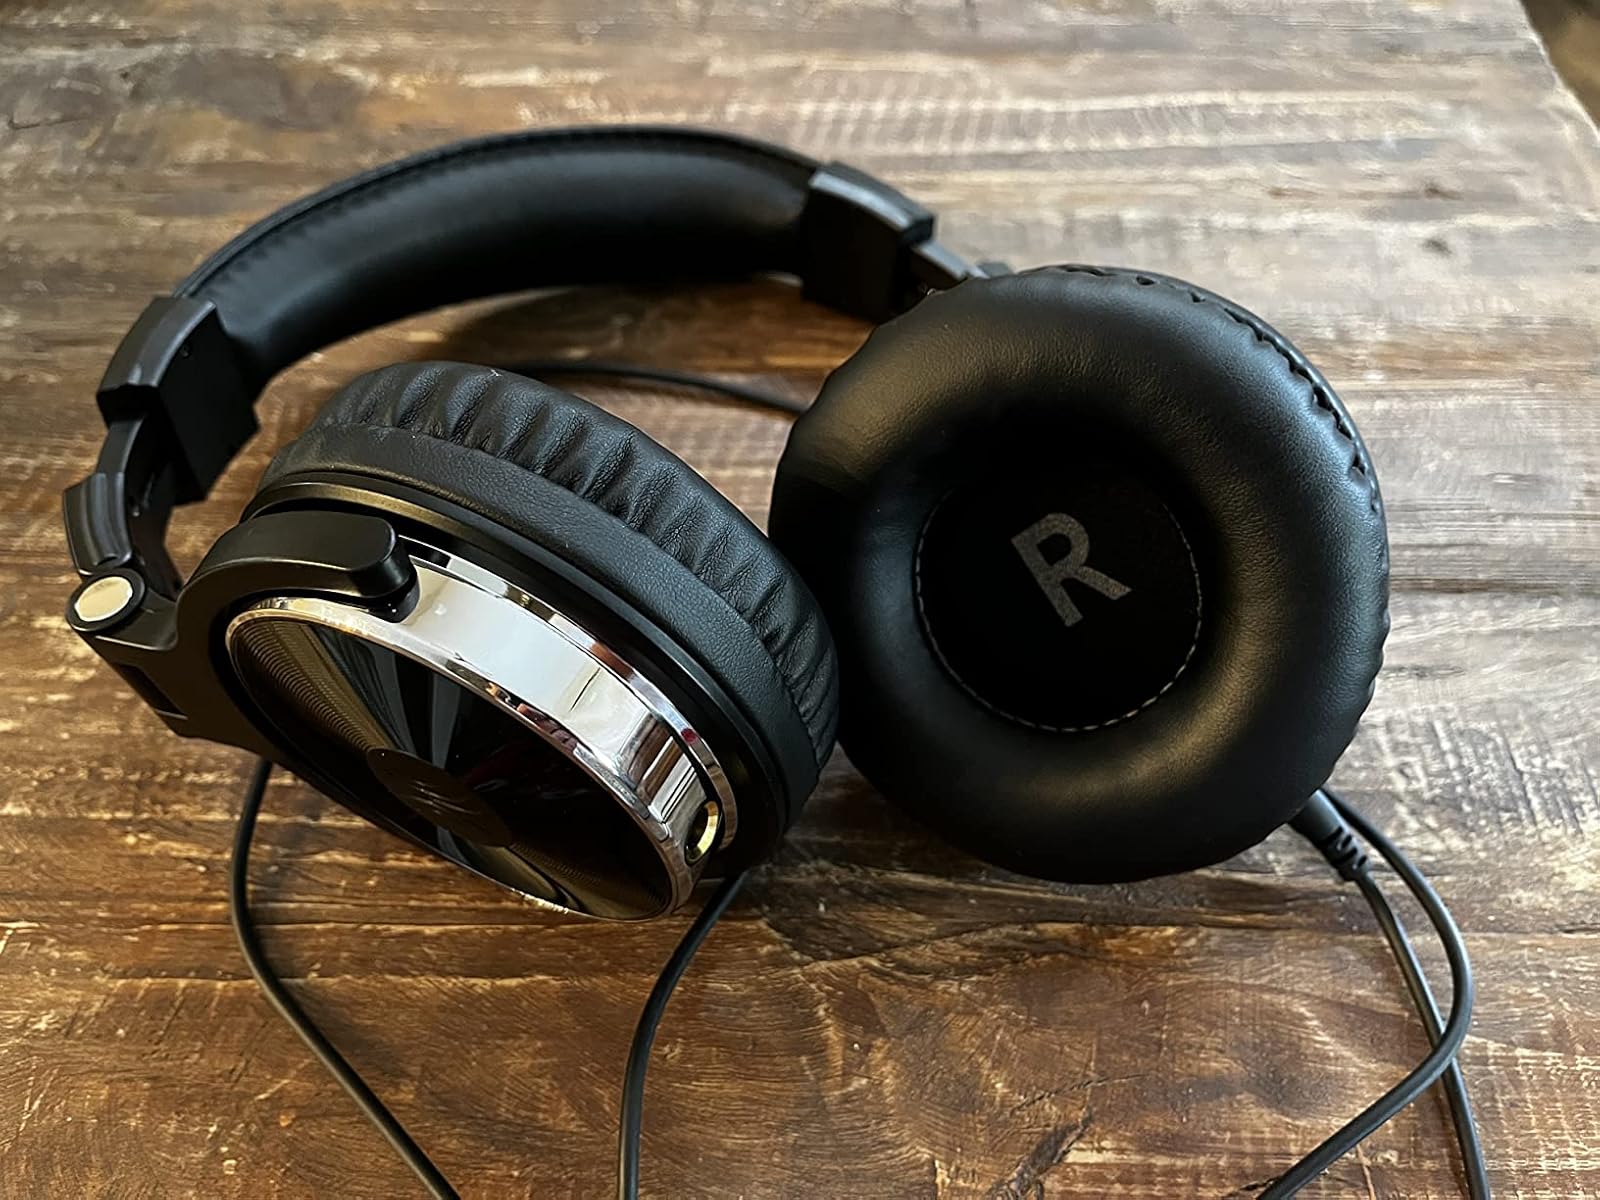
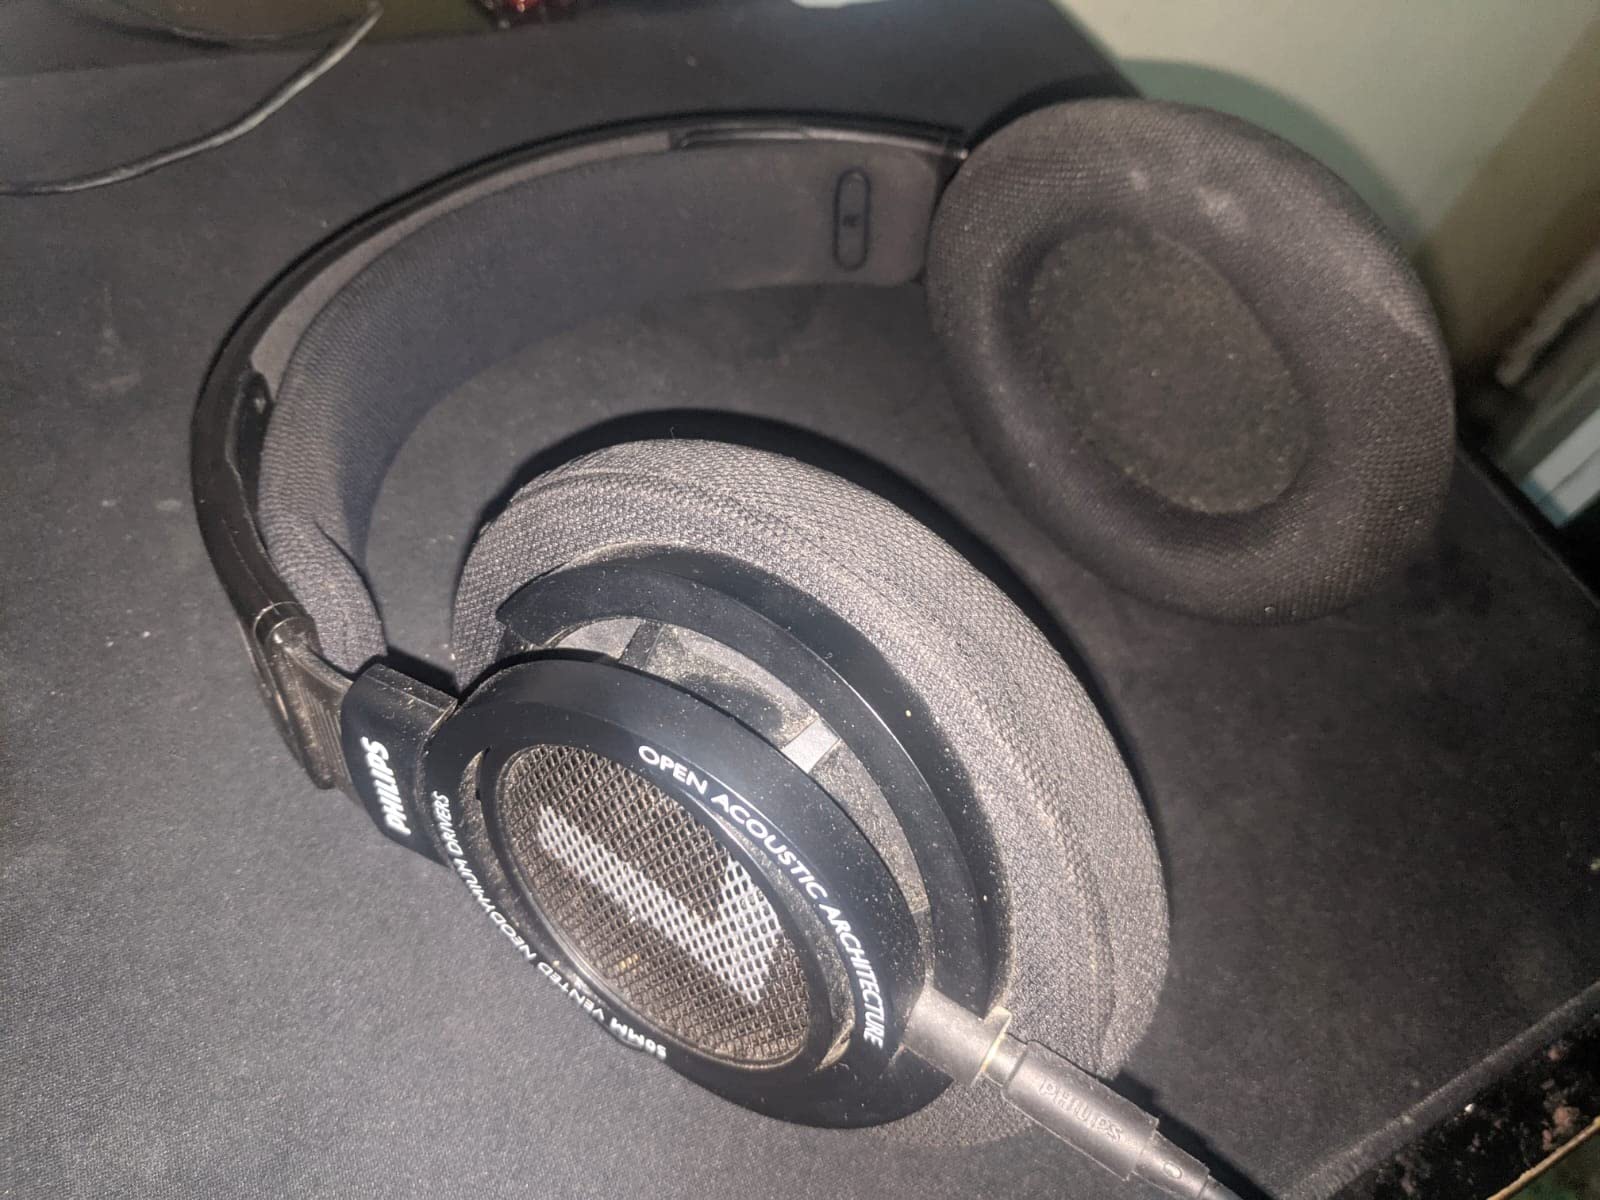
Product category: headphones
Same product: no